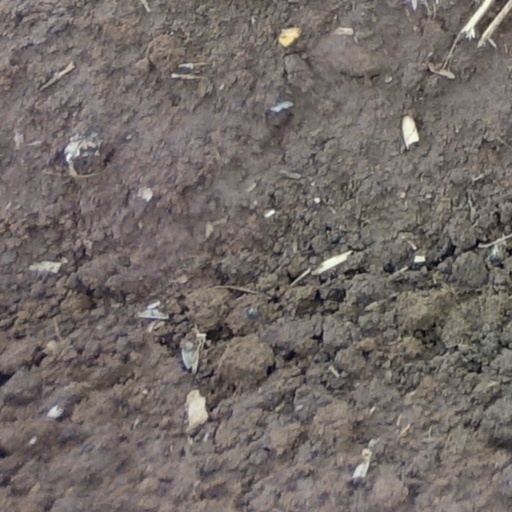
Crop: wheat